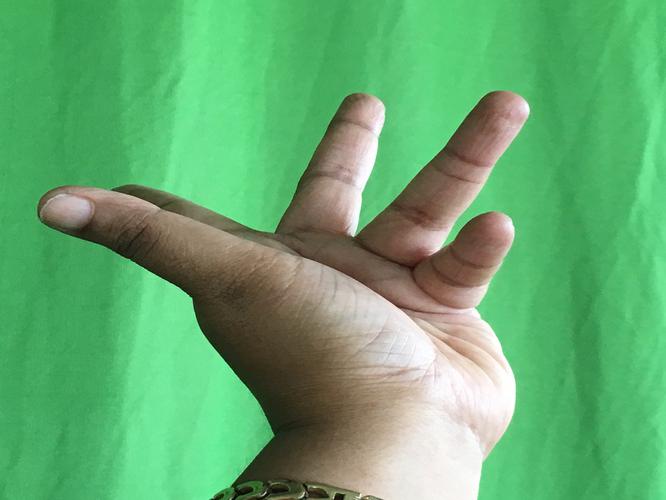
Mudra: Alapadmam
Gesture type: single_hand